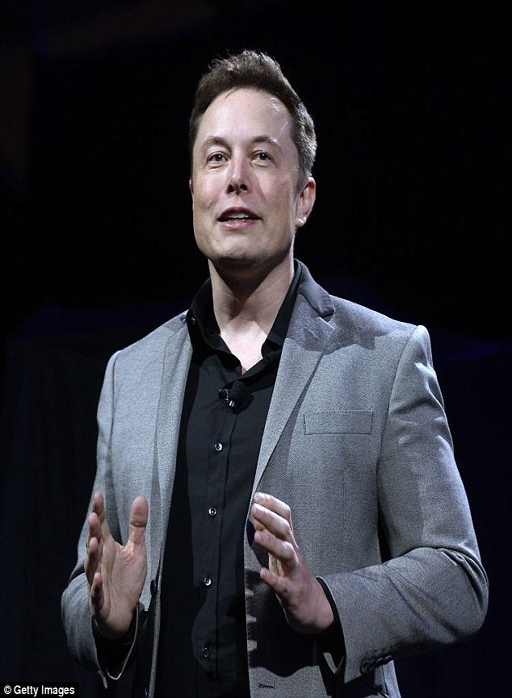
even organization leader acknowledged earlier this month that the company could be considered if based on past performance